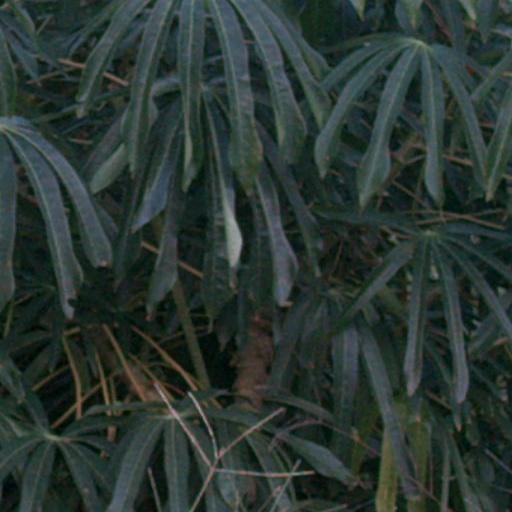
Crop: cassava